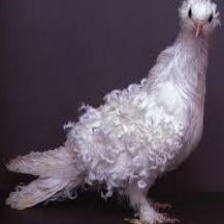
Species: FRILL BACK PIGEON
Scientific name: COLUMBA LIVIA DOMESTICA